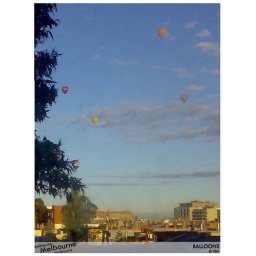
balloons floating by my kitchen windows in an early morning